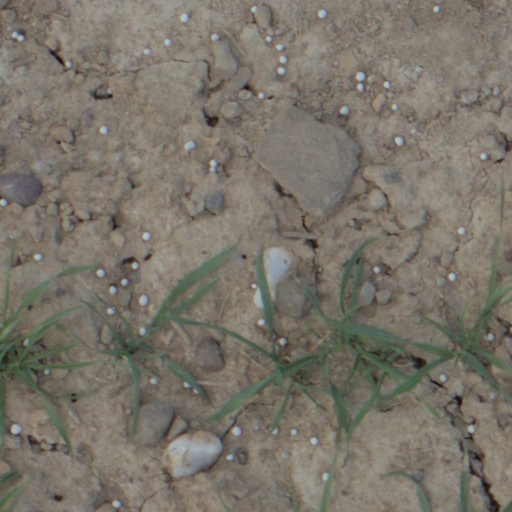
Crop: wheat